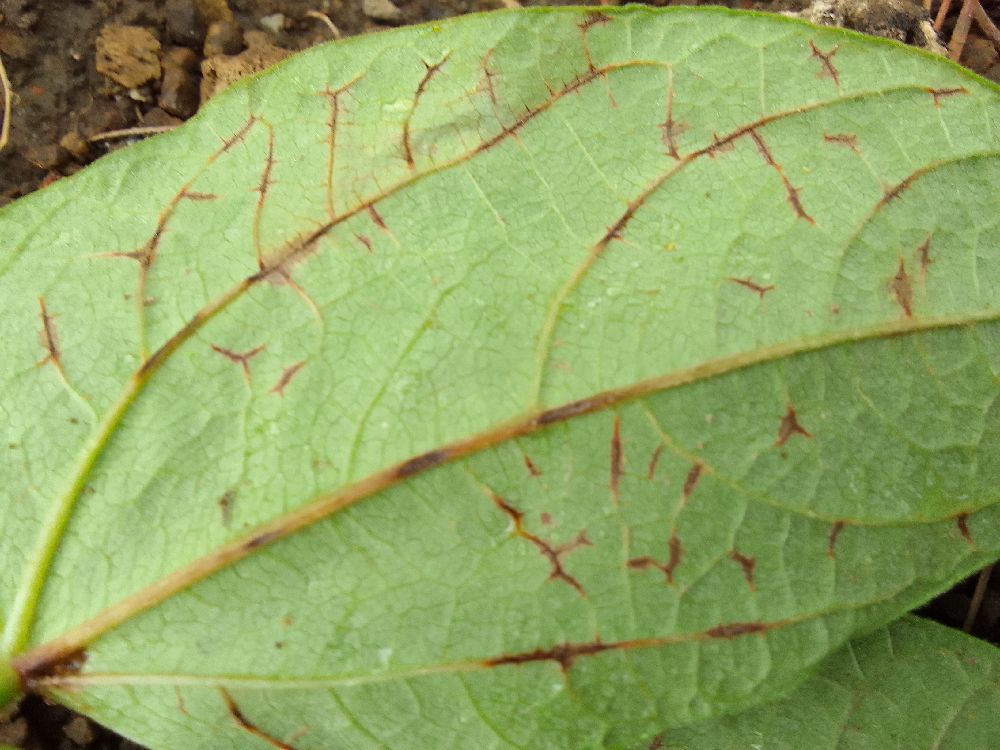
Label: anthracnose